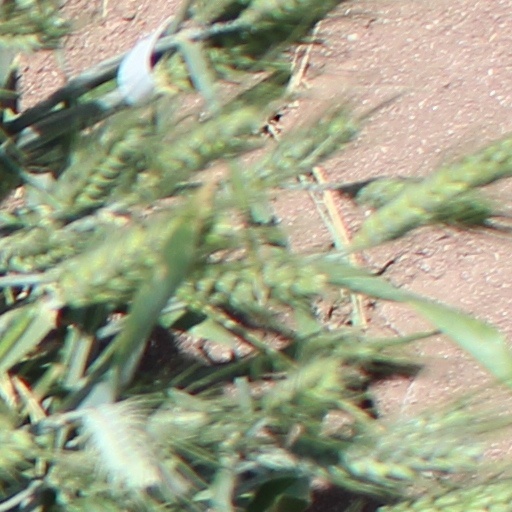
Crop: wheat